All Day Long: A Portrait of Britain at Work

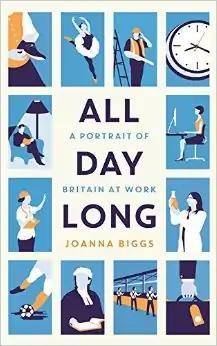

All Day Long: A Portrait of Britain at Work is a book by Joanna Biggs first published in April 2015. Biggs toured Britain, interviewing 32 people in different jobs and wrote about each to paint a picture of modern working life. Writing in "The Guardian", Andy Beckett described it as a "beautifully observed set of case studies" which illustrate the author's contention that work in Britain has changed since the 2008 debt crisis and the idea that good work brings a good life no longer holds. Yasmin Alibhai-Brown in "The Independent" describes it as a "devastating study of why capitalism isn't working".